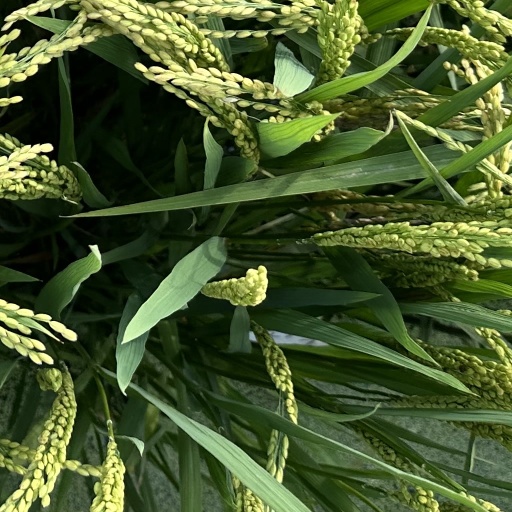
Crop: rice